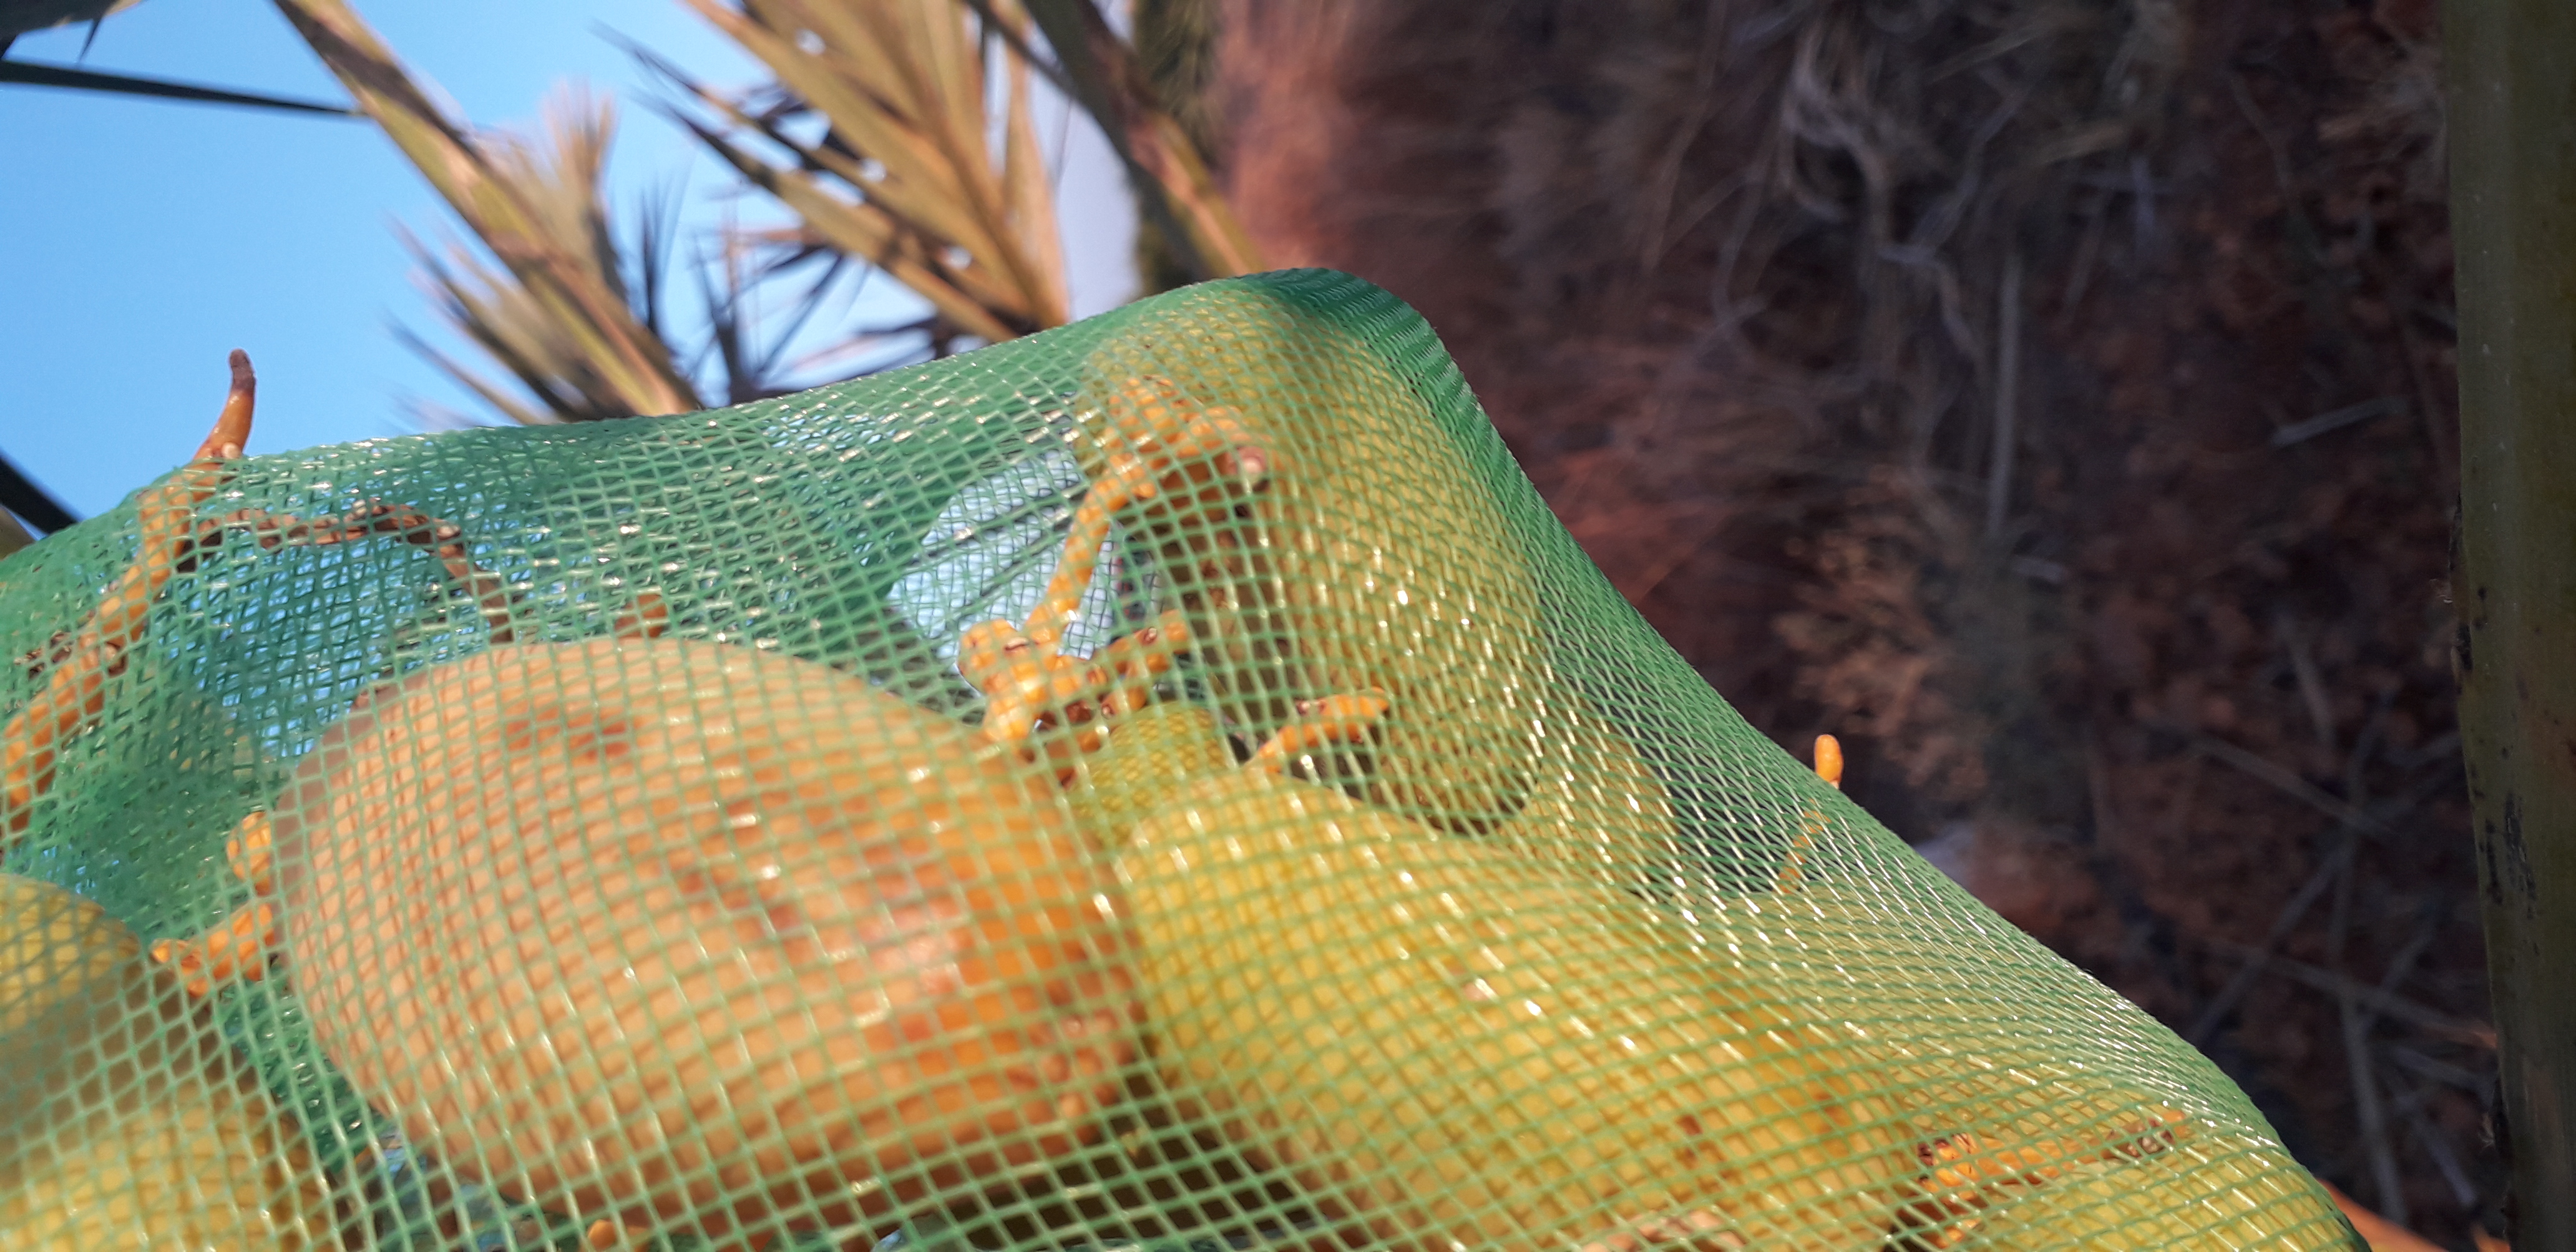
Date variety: Boumajhoul